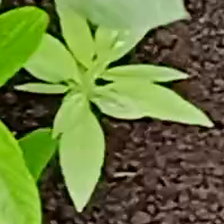
Weed species: Kena_(Commplina_benghalensio)